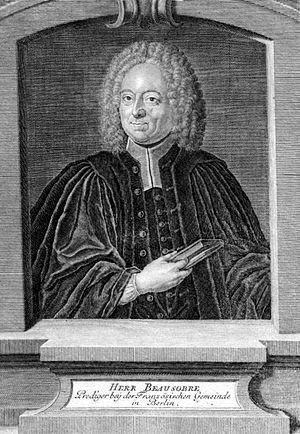
Isaac de Beausobre, né le 8 mars 1659 à Niort et mort le 5 juin 1738 à Berlin, est un ministre protestant français, plus connu aujourd’hui pour son histoire du manichéisme.